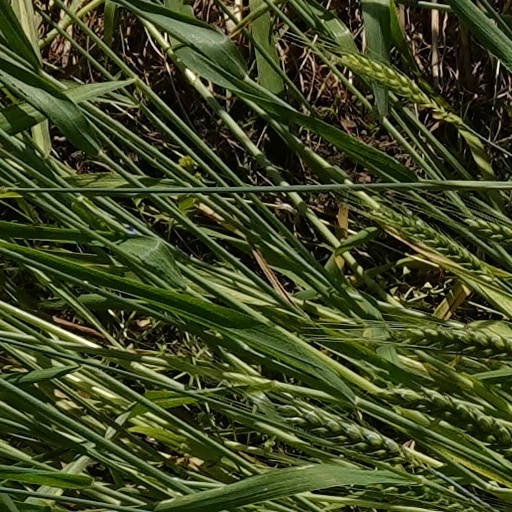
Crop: wheat